VHS

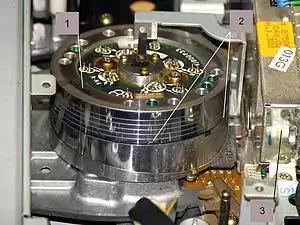
Panasonic Hi-Fi six-head drum VEH0548 installed on G mechanism as an example, demonstrated a typical VHS head drum containing two tape heads. (1) is the upper head, (2) is the tape heads, and (3) is the head amplifier.

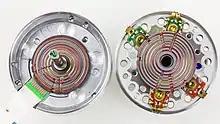
The upper- and underside of a typical four-head VHS head assembly showing the head chips and rotary transformer

The erase head is fed by a high-level, high-frequency AC signal that overwrites any previous recording on the tape. Without this step, the new recording cannot be guaranteed to completely replace any old recording that might have been on the tape.